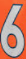
Number: 6